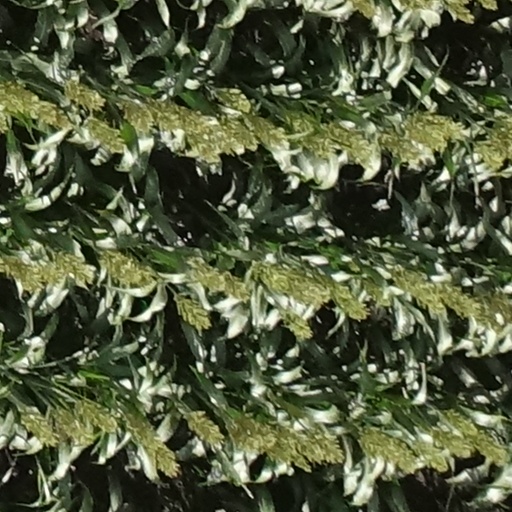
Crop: sorghum